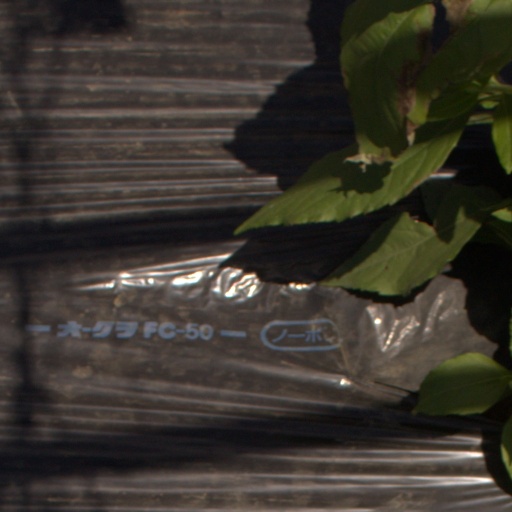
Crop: Jerusalem artichoke